Asian Americans in arts and entertainment

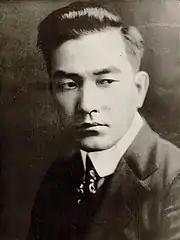
Sessue Hayakawa in 1918

Sessue Hayakawa was the first and one of the few Asian American/Asian actors to find stardom in the United States and Europe and was also the first leading Asian male actor in the United States. He became the first male sex symbol of Hollywood long before and the precursor to Rudolph Valentino. His fame rivaled that of Douglas Fairbanks and Charlie Chaplin. His fame began during the silent film era, leading into sound pictures in his later life. He became a film actor in a somewhat reluctant and accidental manner when the famous producer Thomas Ince saw his theater play "The Typhoon" and wanted to turn it into a silent film and when it was released the film was an instant hit. With rising stardom he was eventually offered film contract by Famous Players–Lasky now Paramount Pictures. His second film with the production company, "The Cheat" (1915), was a success and made him a romantic hit with U.S. female audiences. He became a leading man of romance films, considered a heartthrob and a sex symbol; many actresses wanted to work with him in films, in which he was often cast as the exotic male Asian lover that women desired. After years of being typecast as a villain and exotic Asian lover that white women could not have, he decided to start his own production company, where he eventually made 23 films; he produced, starred in, and directed them, and contributed to their design, writing and editing. His films also influenced the way the United States viewed Asians. He personally chose American actress Marin Sais to appear opposite him in his films such as "The City of Dim Faces" and "His Birthright". Hayakawa's collaboration with Sais ended with the film "Bonds of Honor" (1919). In 1919, Hayakawa made what is generally considered one of his best films, "The Dragon Painter". After some bad business, he left the United States and for the next 15 years he worked in Europe and Japan where he made many popular films and plays such as the films "The Great Prince Chan" and the play "Samurai" which he performed for the king and queen of the United Kingdom at that time King George V and Queen Mary and a stage play version of "The Three Musketeers". His fame in France came from France's fascination with anything Asian. In the 1930s with the rise of Talkies and growing Anti-Japanese sentiment due to World War II. During the war, he tried to perform in Europe but eventually became trapped by the Germans and for years was not able to work as an actor until Humphrey Bogart tracked him and down and offered him a role in his film "Tokyo Joe" (1949) which became a hit and afterwards he did another successful film "Three Came Home" (1950). After the war his image in films this time was as the honorable villain which he became typecasted as and from it he starred in what is considered to be his most famous film of his entire career "The Bridge on the River Kwai" (1957) for which he was nominated for both an Academy Award and Golden Globe Award. On February 8, 1960, in a joint ceremony with Anna May Wong, Hayakawa became the first Asian American actor to receive a star on the Hollywood Walk of Fame.